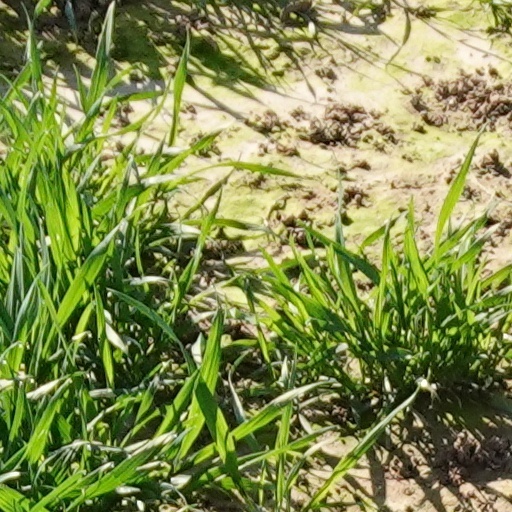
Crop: wheat